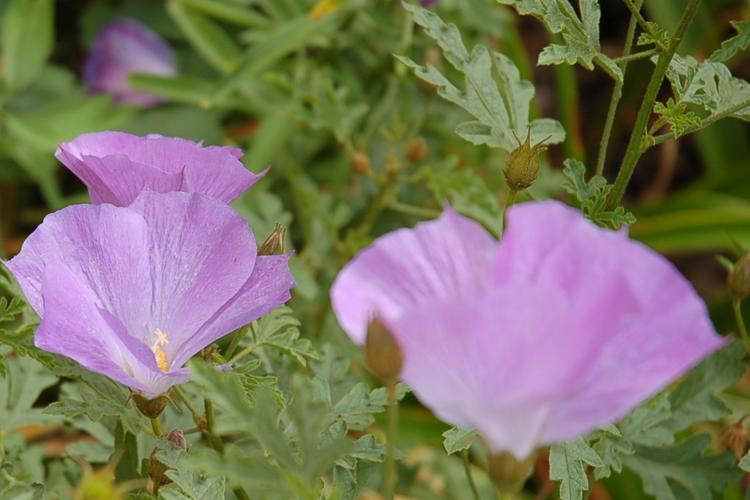
Label: pelargonium